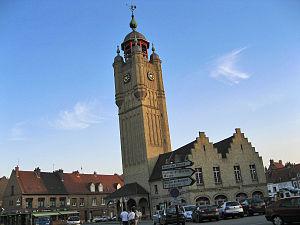
Le beffroi de Bergues, Nord-Pas-de-Calais, France